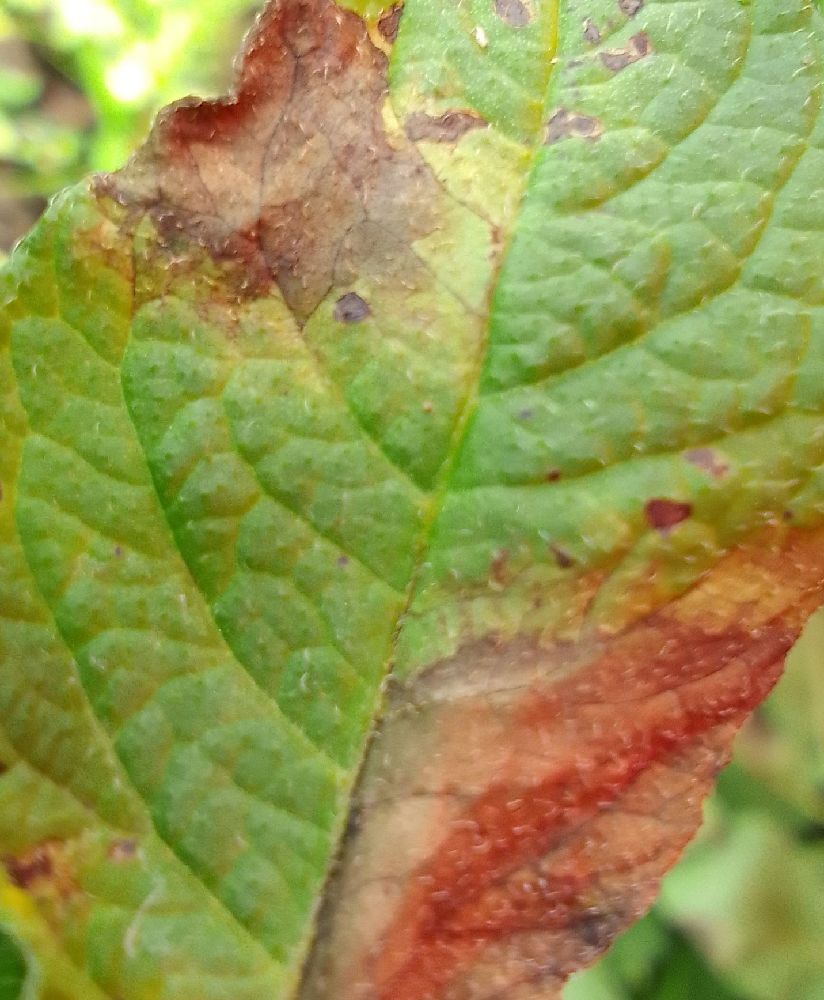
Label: Late blight